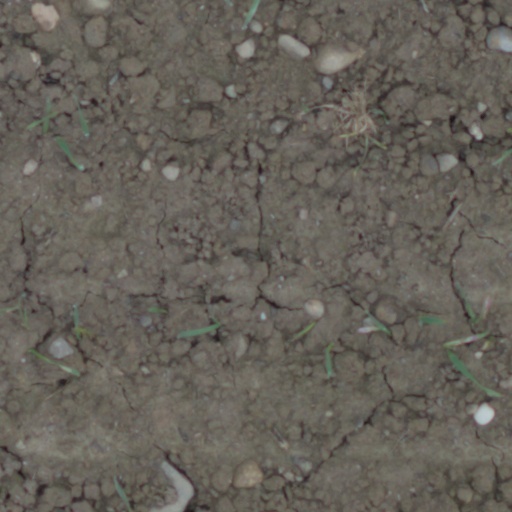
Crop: wheat